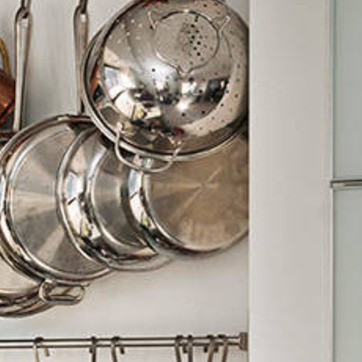
Material: metal